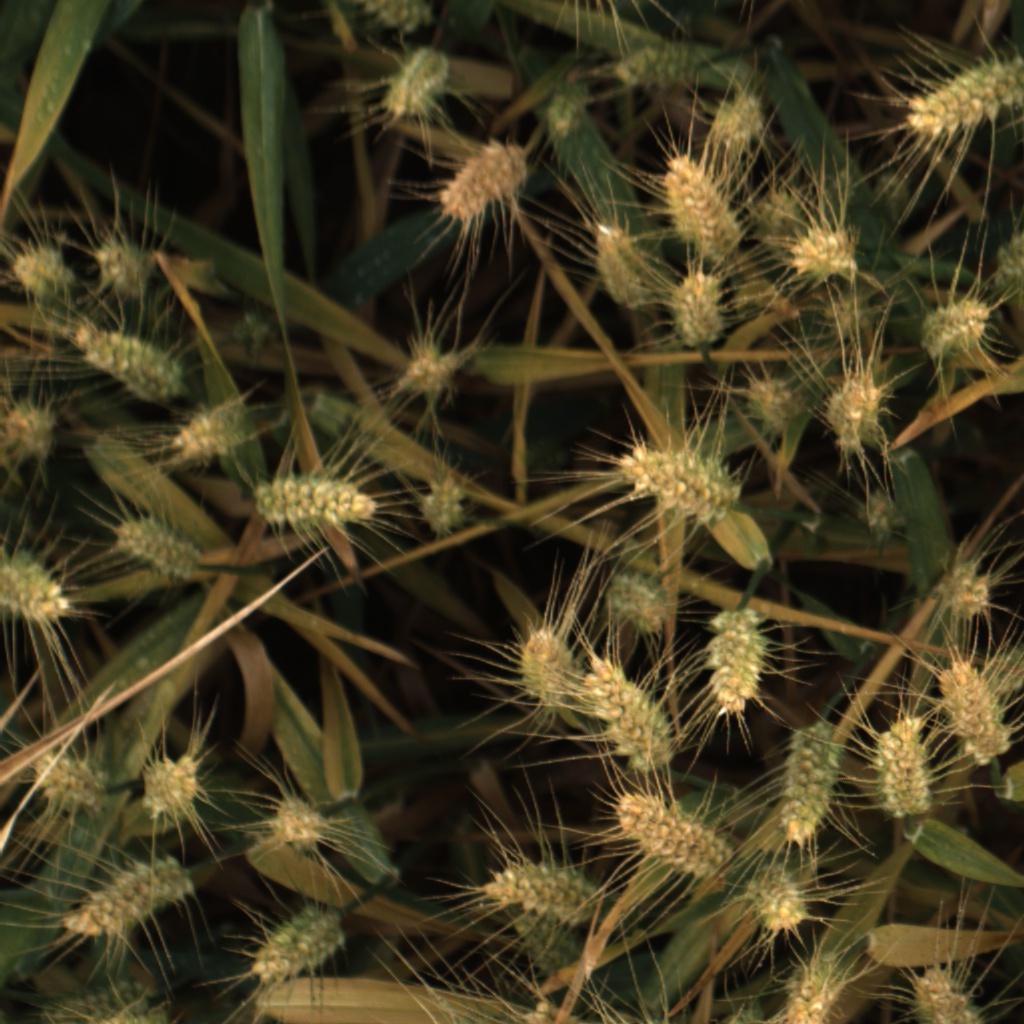
Country: UK
Location: Rothamsted
Wheat development stage: Filling - Ripening